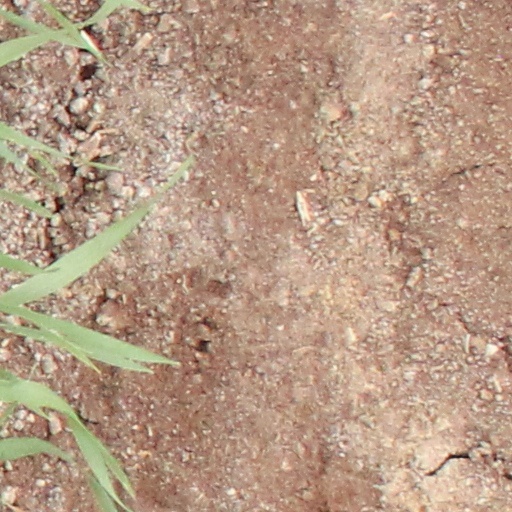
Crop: wheat